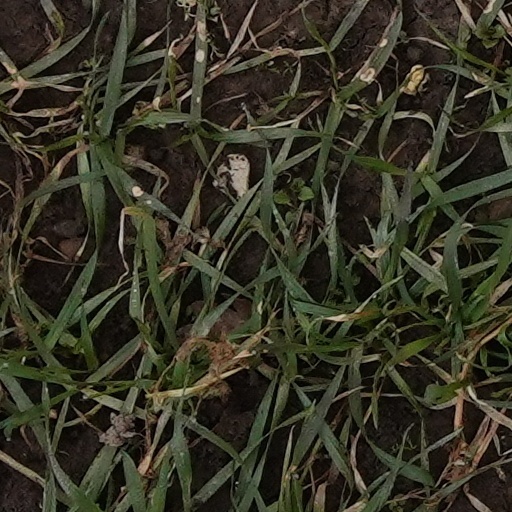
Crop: wheat